3rd CPLP Summit

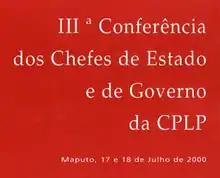
The 3rd CPLP Summit; Maputo, .

The III Conference of Heads of State and Government of the CPLP, commonly known as the 3rd CPLP Summit ("III Cimeira da CPLP") was the 3rd biennial meeting of heads of state and heads of government of the Community of Portuguese Language Countries, held in Maputo, Mozambique, on 17-18 July 2000.